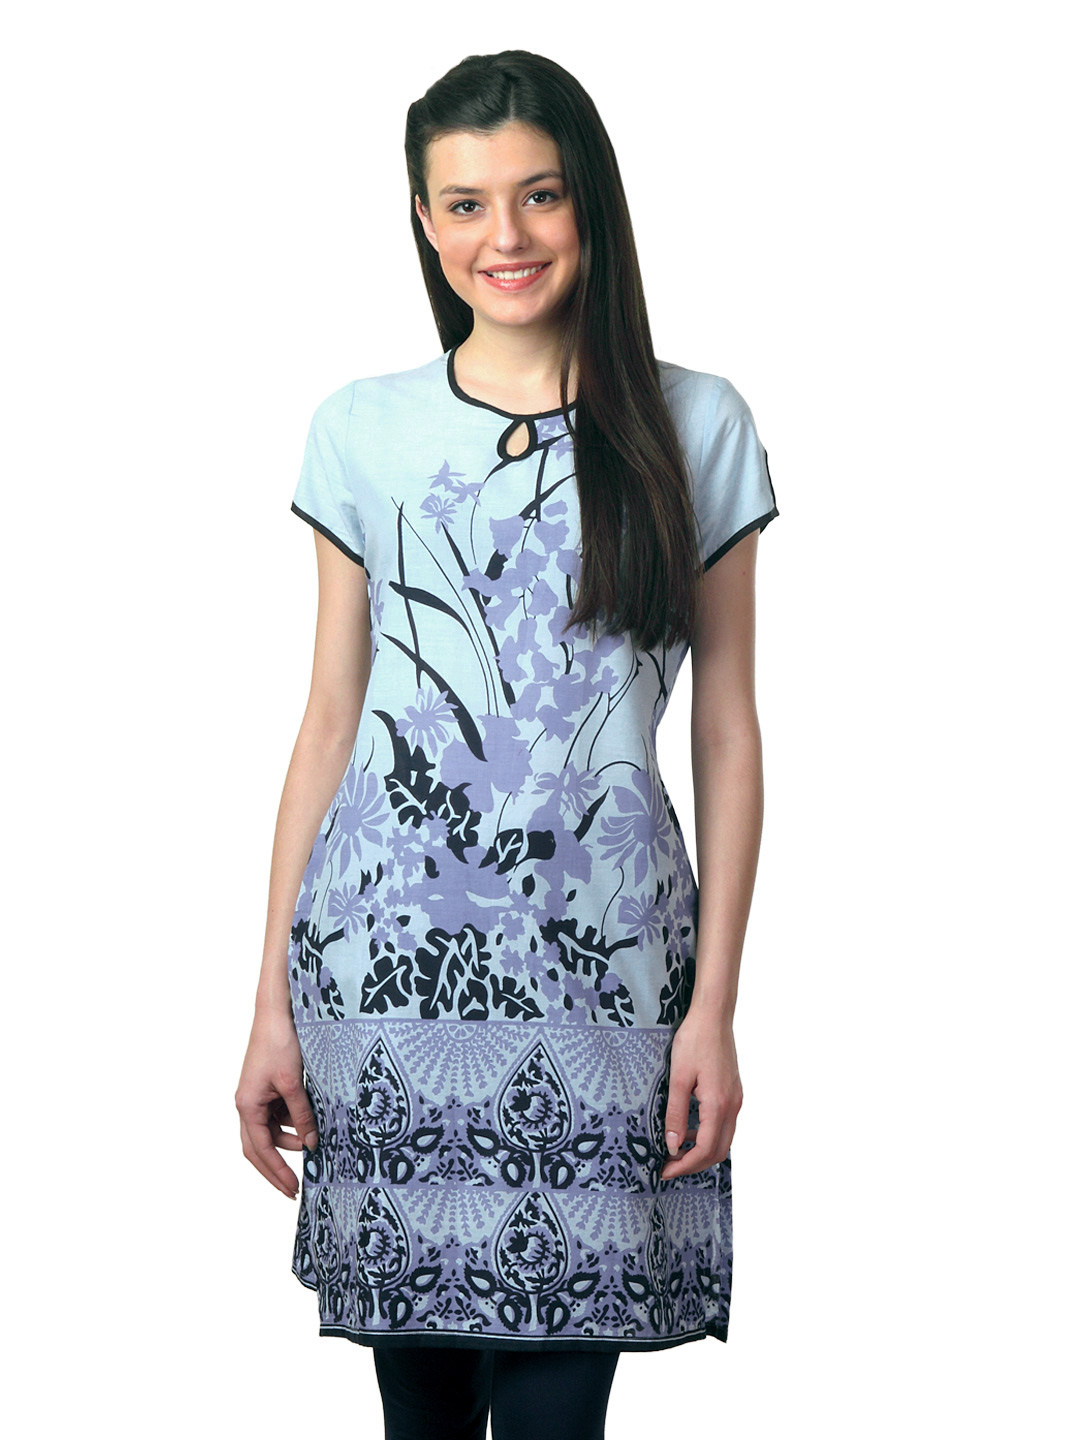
Mother Earth Women Blue Kurta
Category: Apparel / Topwear / Kurtas
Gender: Women
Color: Blue
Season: Summer 2012
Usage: Ethnic